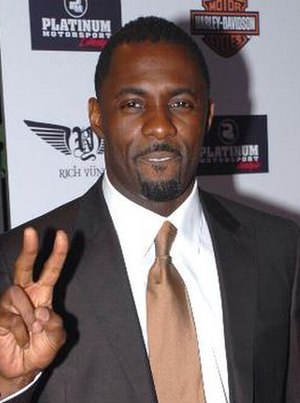
Prometheus (film) / Medvirkende
Prometheus er en science fiction-film fra 2012 instrueret af Ridley Scott, og skrevet af Jon Spaihts og Damon Lindelof. Filmens medvirkende er blandt andre Noomi Rapace, Michael Fassbender, Guy Pearce, Idris Elba, Logan Marshall-Green og